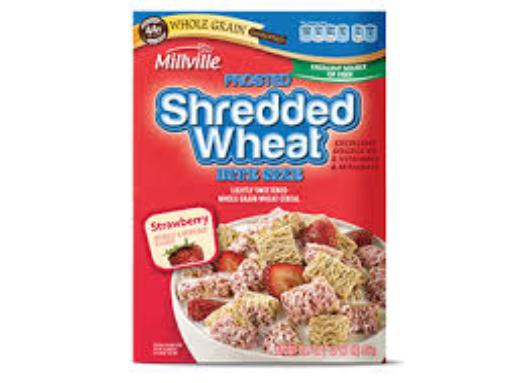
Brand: Frosted Shredded Wheat
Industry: Food